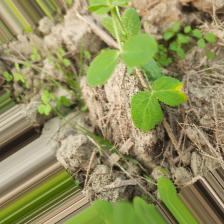
Label: Ascochyta blight